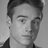
Emotion: neutral